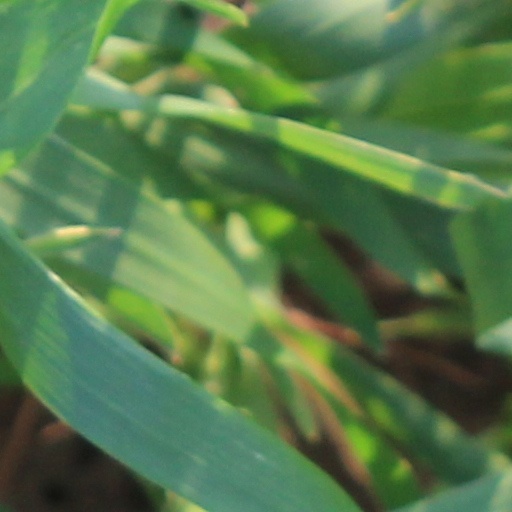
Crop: wheat